109th Regiment of Foot (Bombay Infantry)

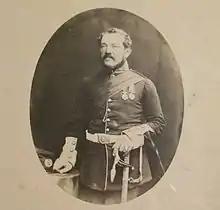
General Sir Richard Denis Kelly, colonel of the regiment in the early 1880s

The regiment was originally raised by the Honourable East India Company in 1853 as the 3rd Bombay (European) Regiment and then saw action in India in 1857 during the Indian Rebellion. After the Crown took control of the Presidency armies in the aftermath of the Indian Rebellion, the regiment became the 3rd Bombay Regiment in November 1859. It was then renumbered as the 109th Regiment of Foot (Bombay Infantry) on transfer to the British Army in September 1862. It embarked for England in 1877.